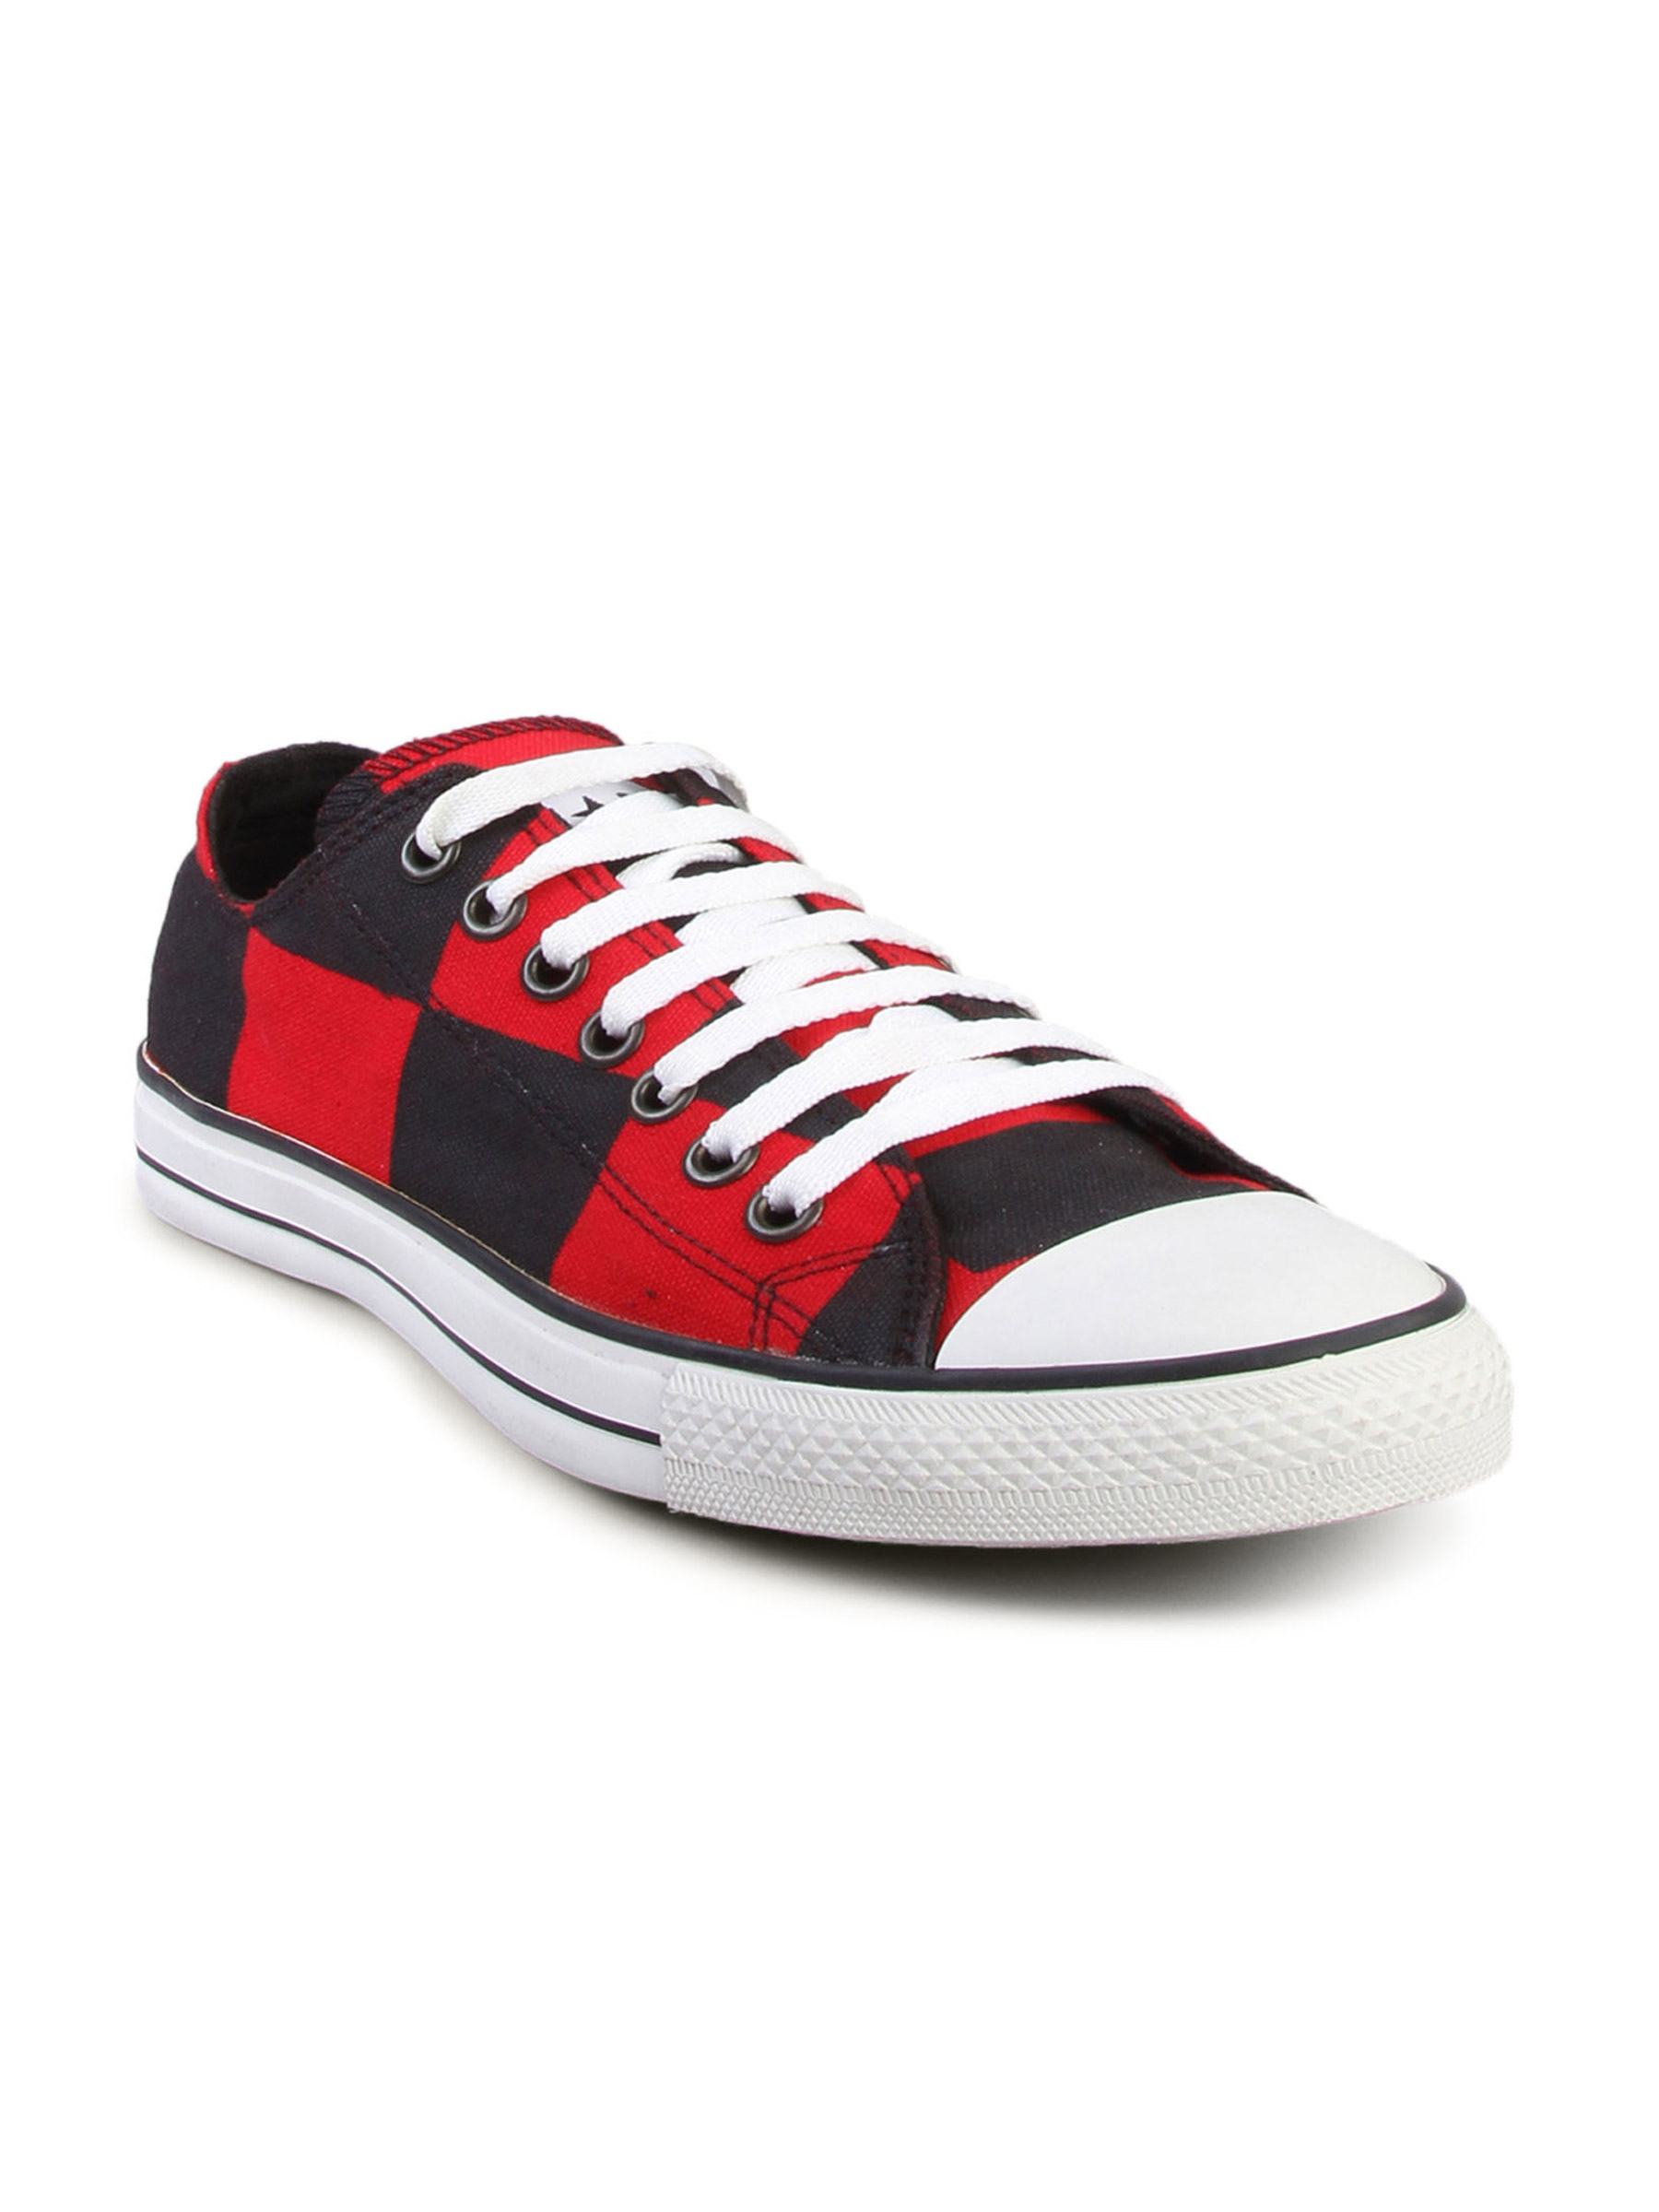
Converse Men's Chuck Taylor Big Check Red Black Canvas Shoe
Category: Footwear / Shoes / Casual Shoes
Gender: Men
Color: Red
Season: Summer 2011
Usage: Casual